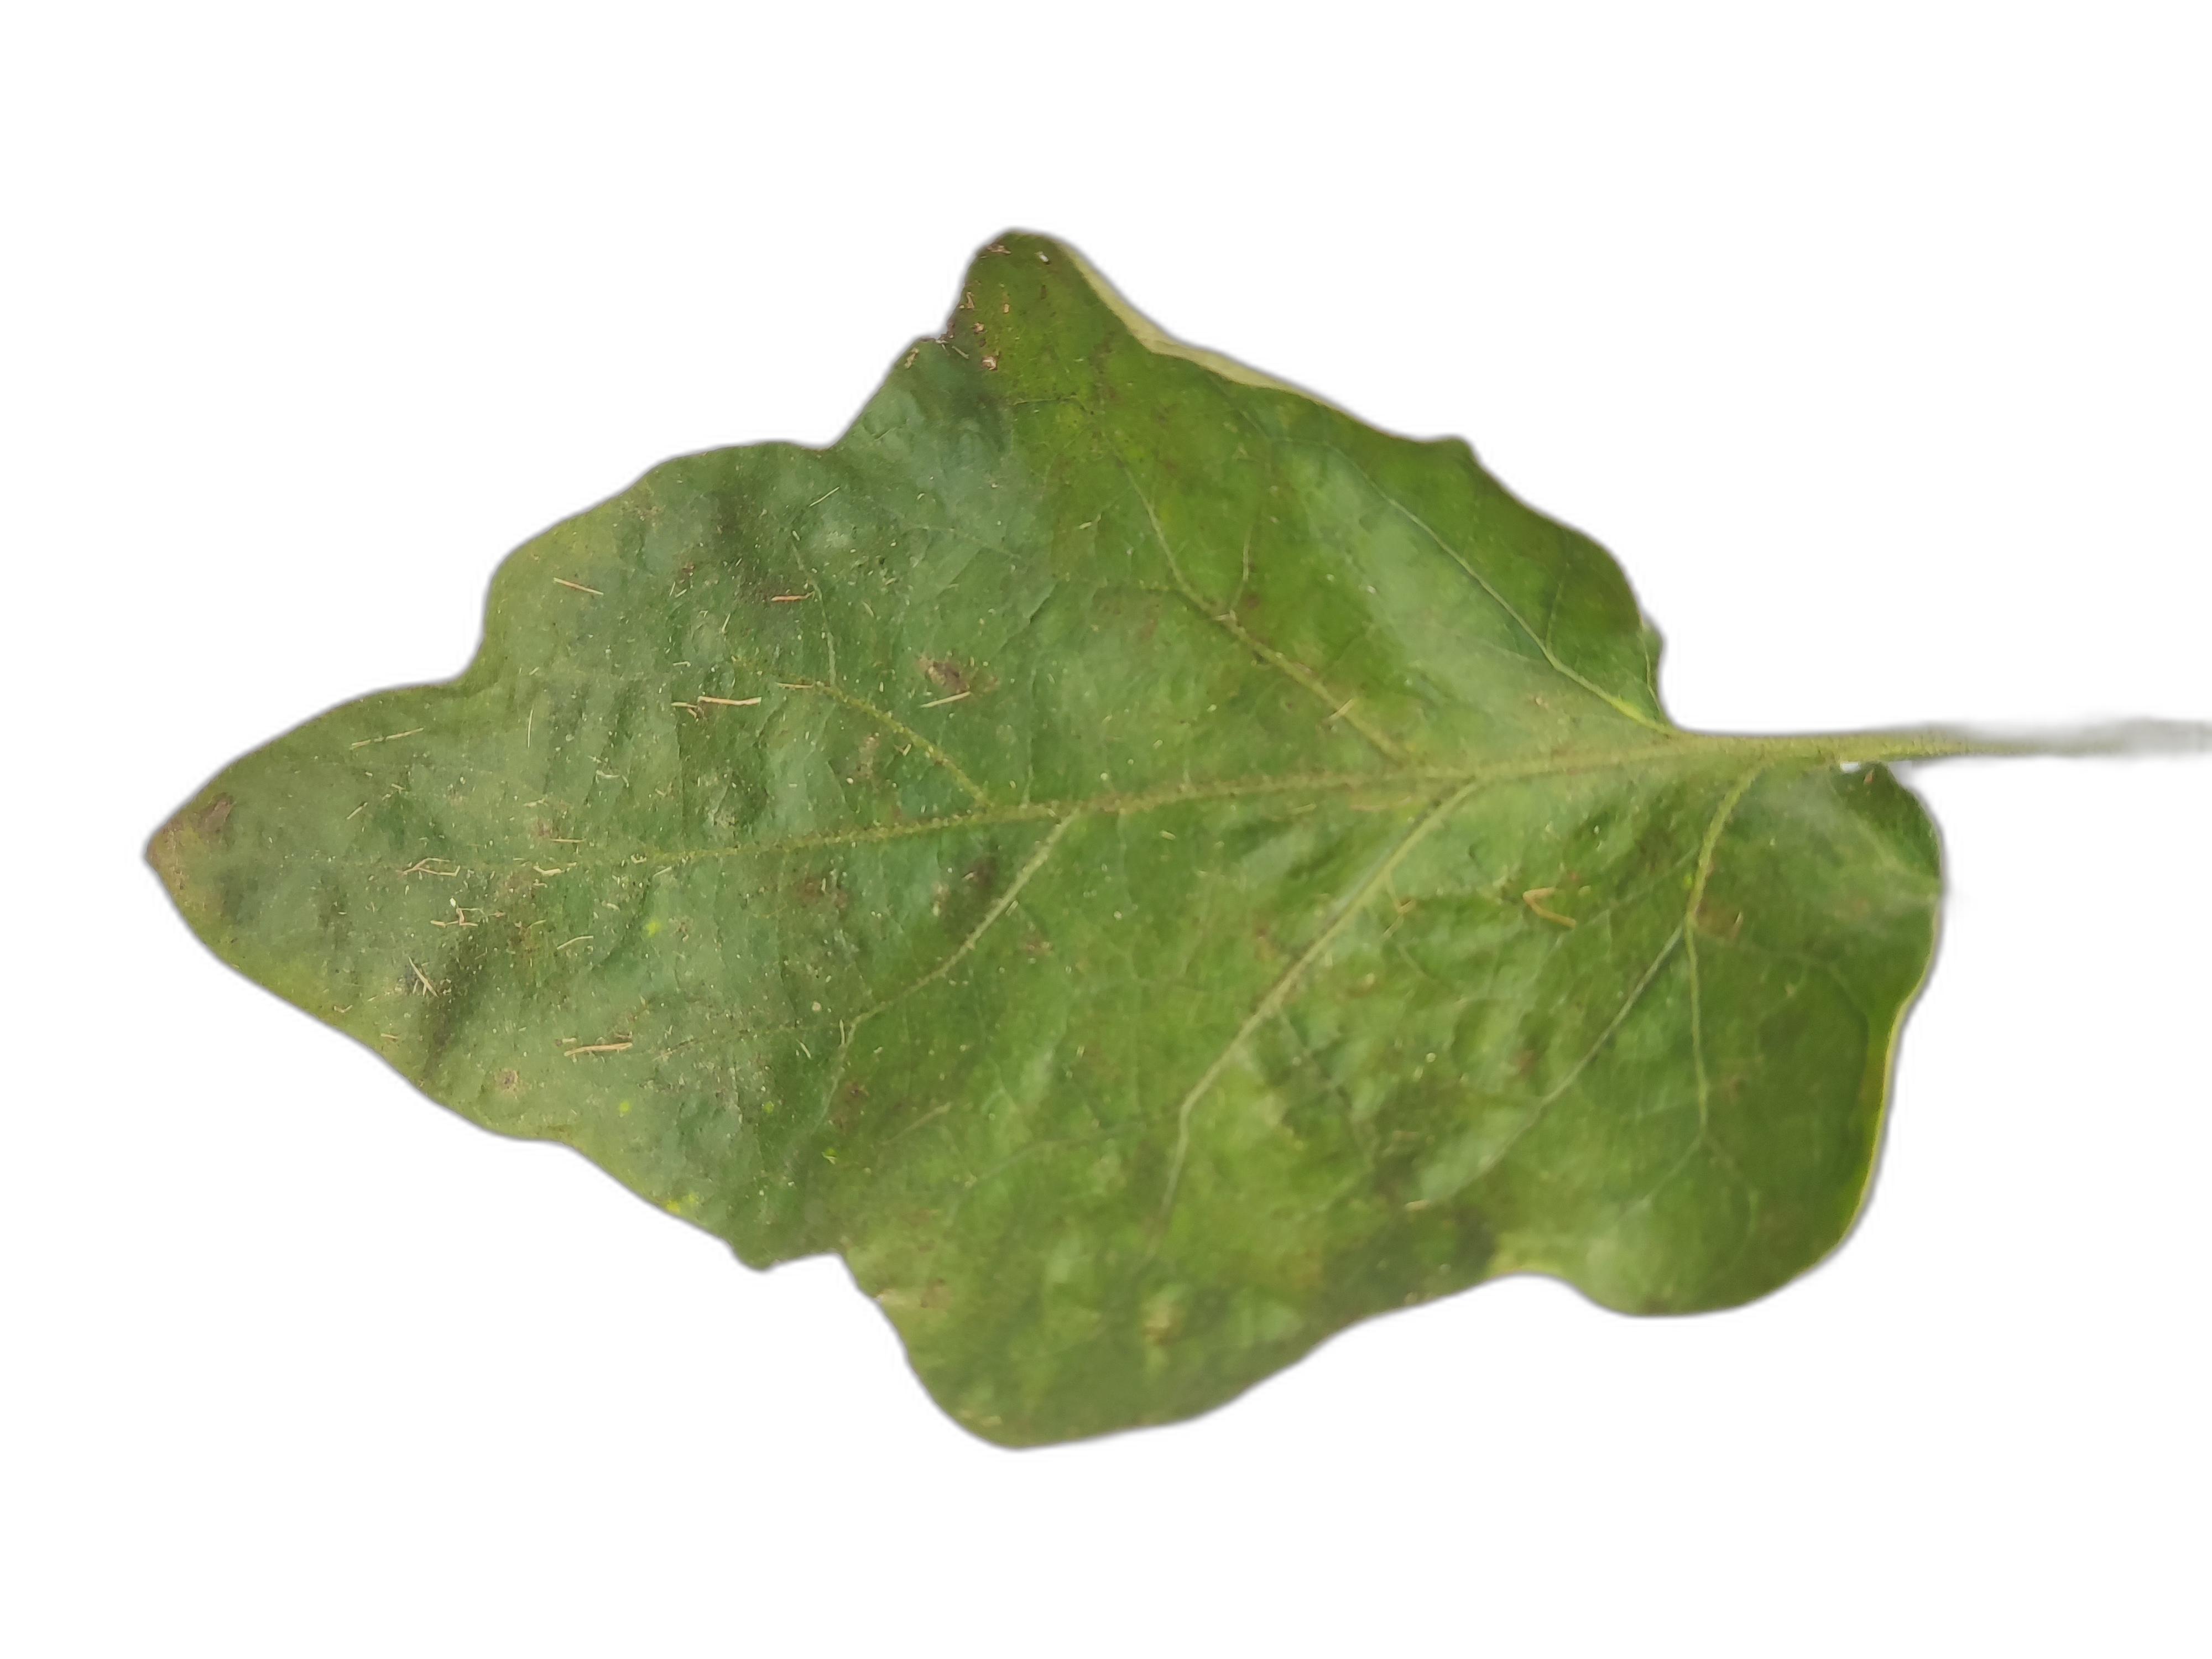
Label: White Mold Disease